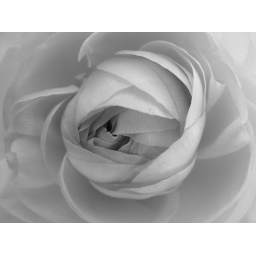
macro shot of a Renuncula in black and white